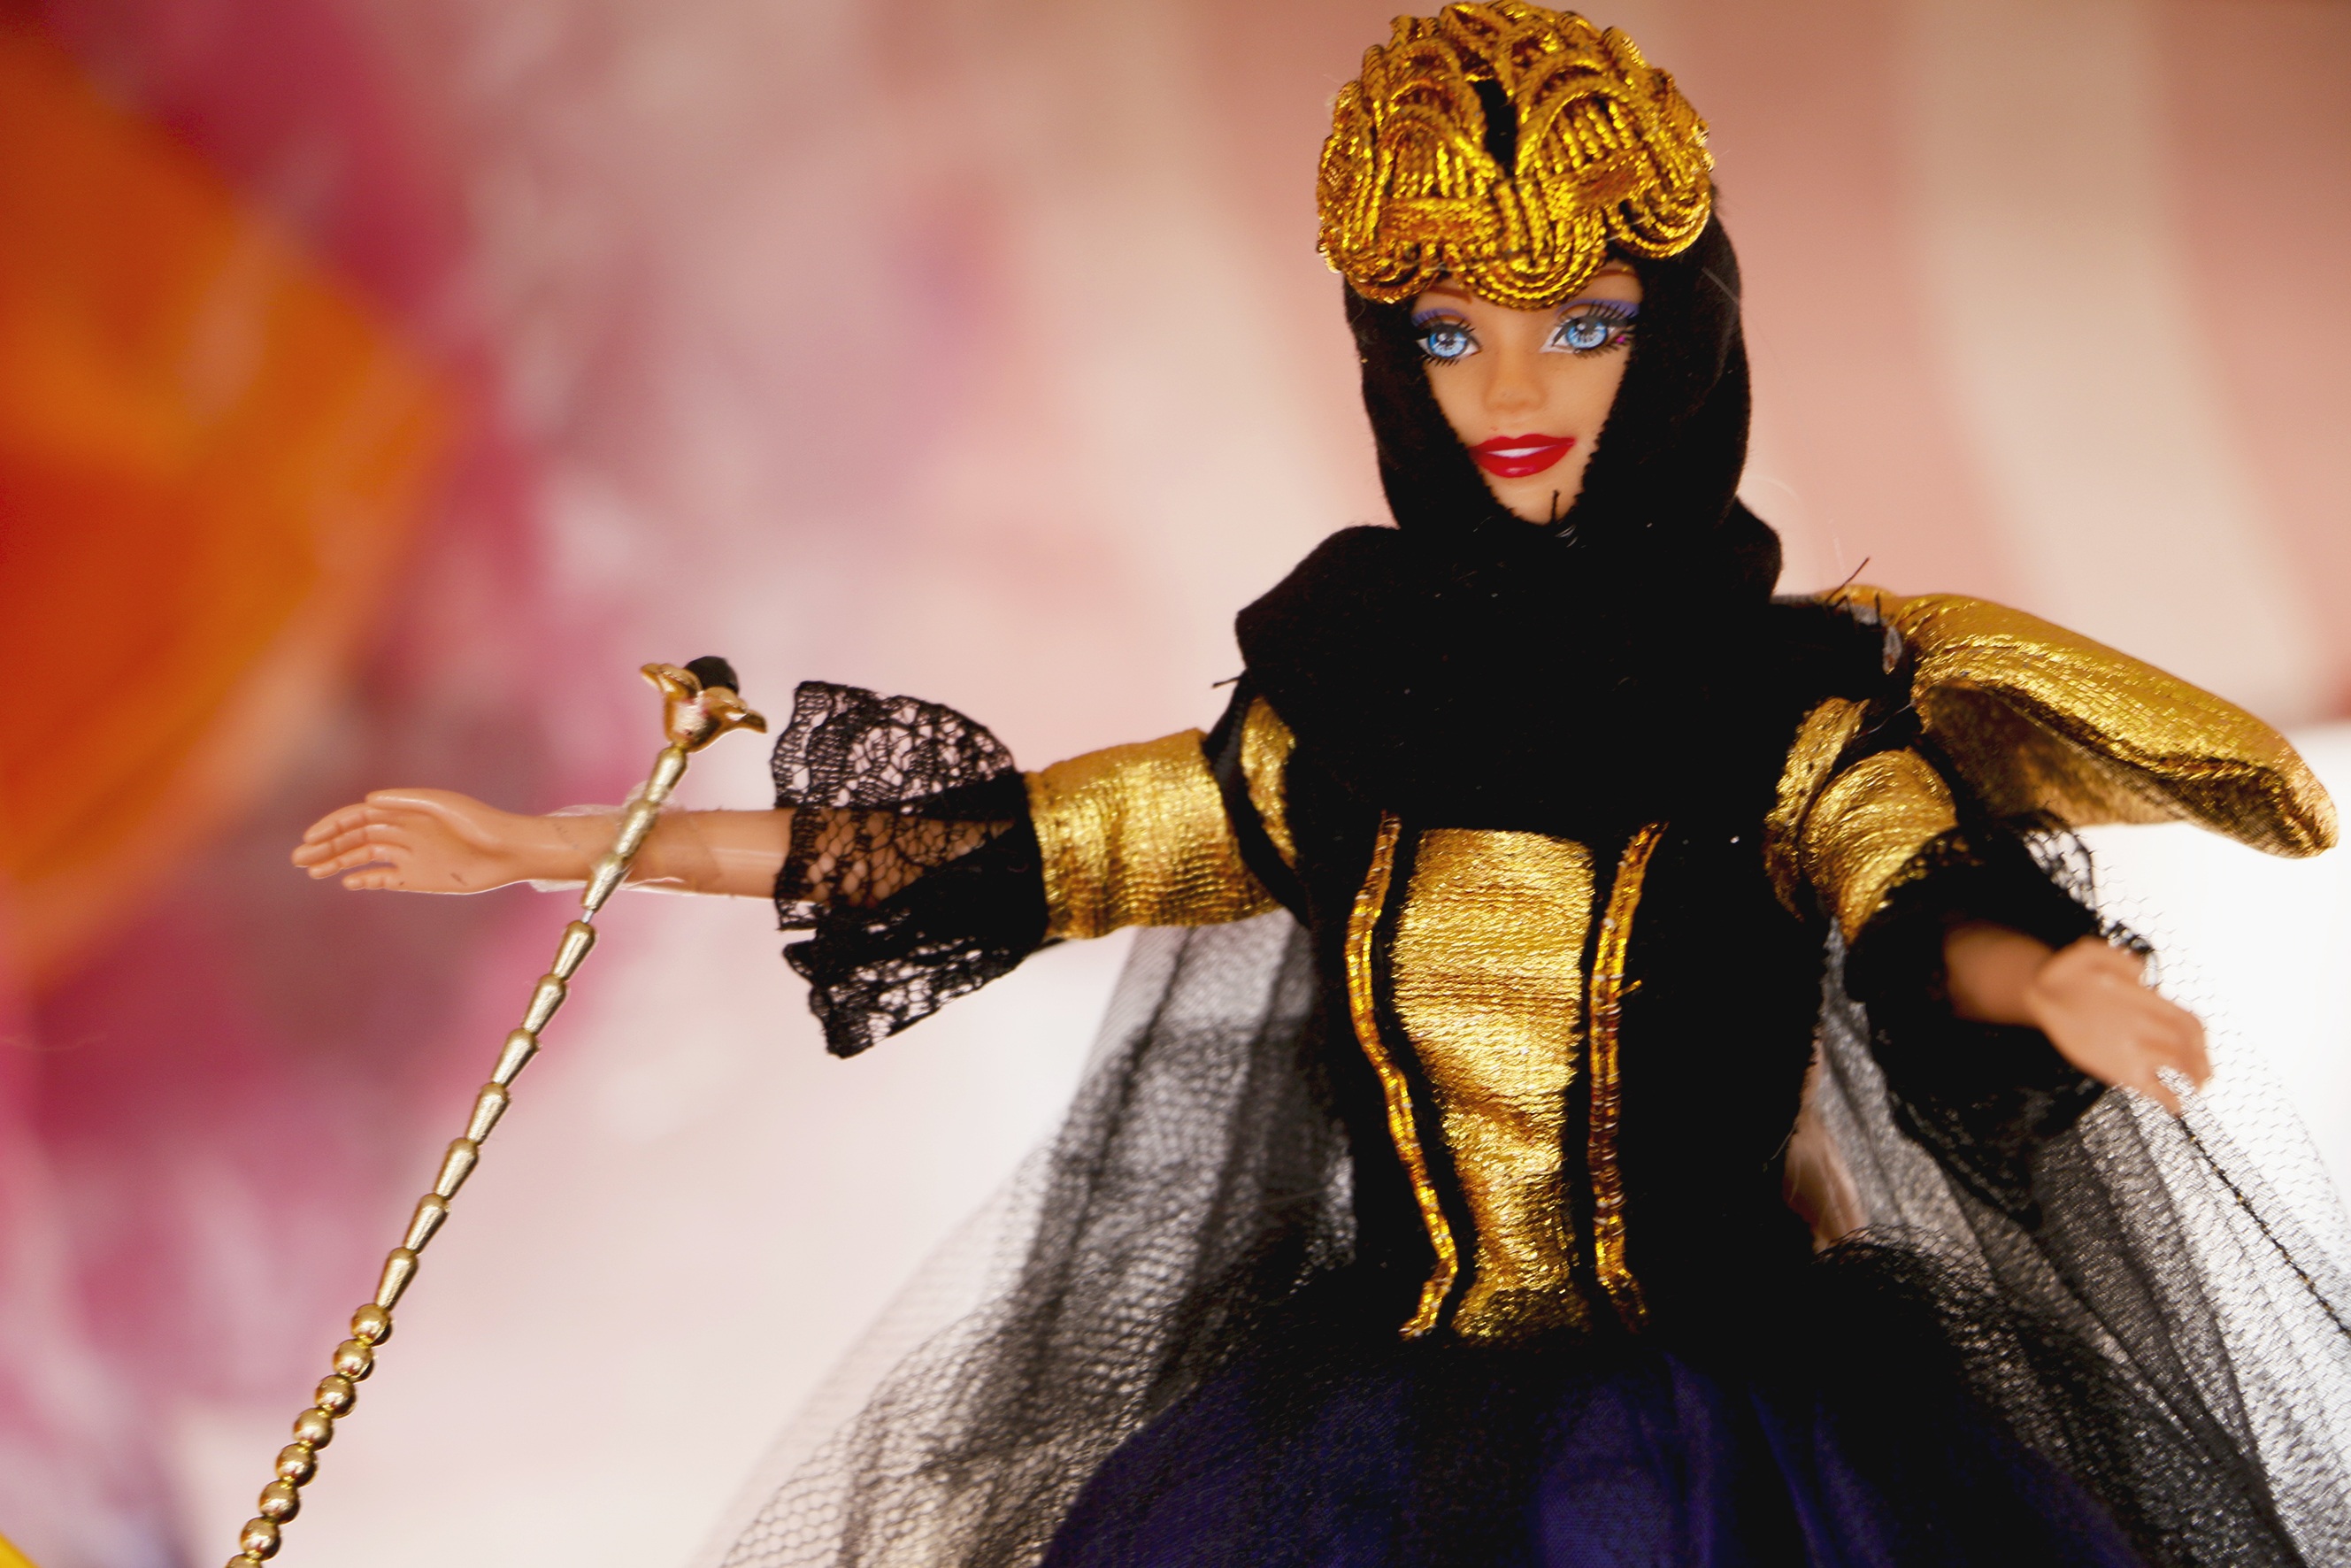
carnival, fashion, clothing, toy, doll, eyes, princess, costume, barbie, pretend